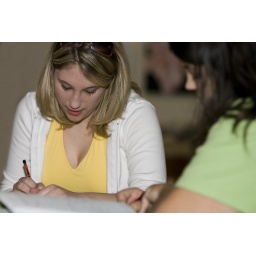
Should have had the girl in the white and yellow turn more towards the girl in the green.